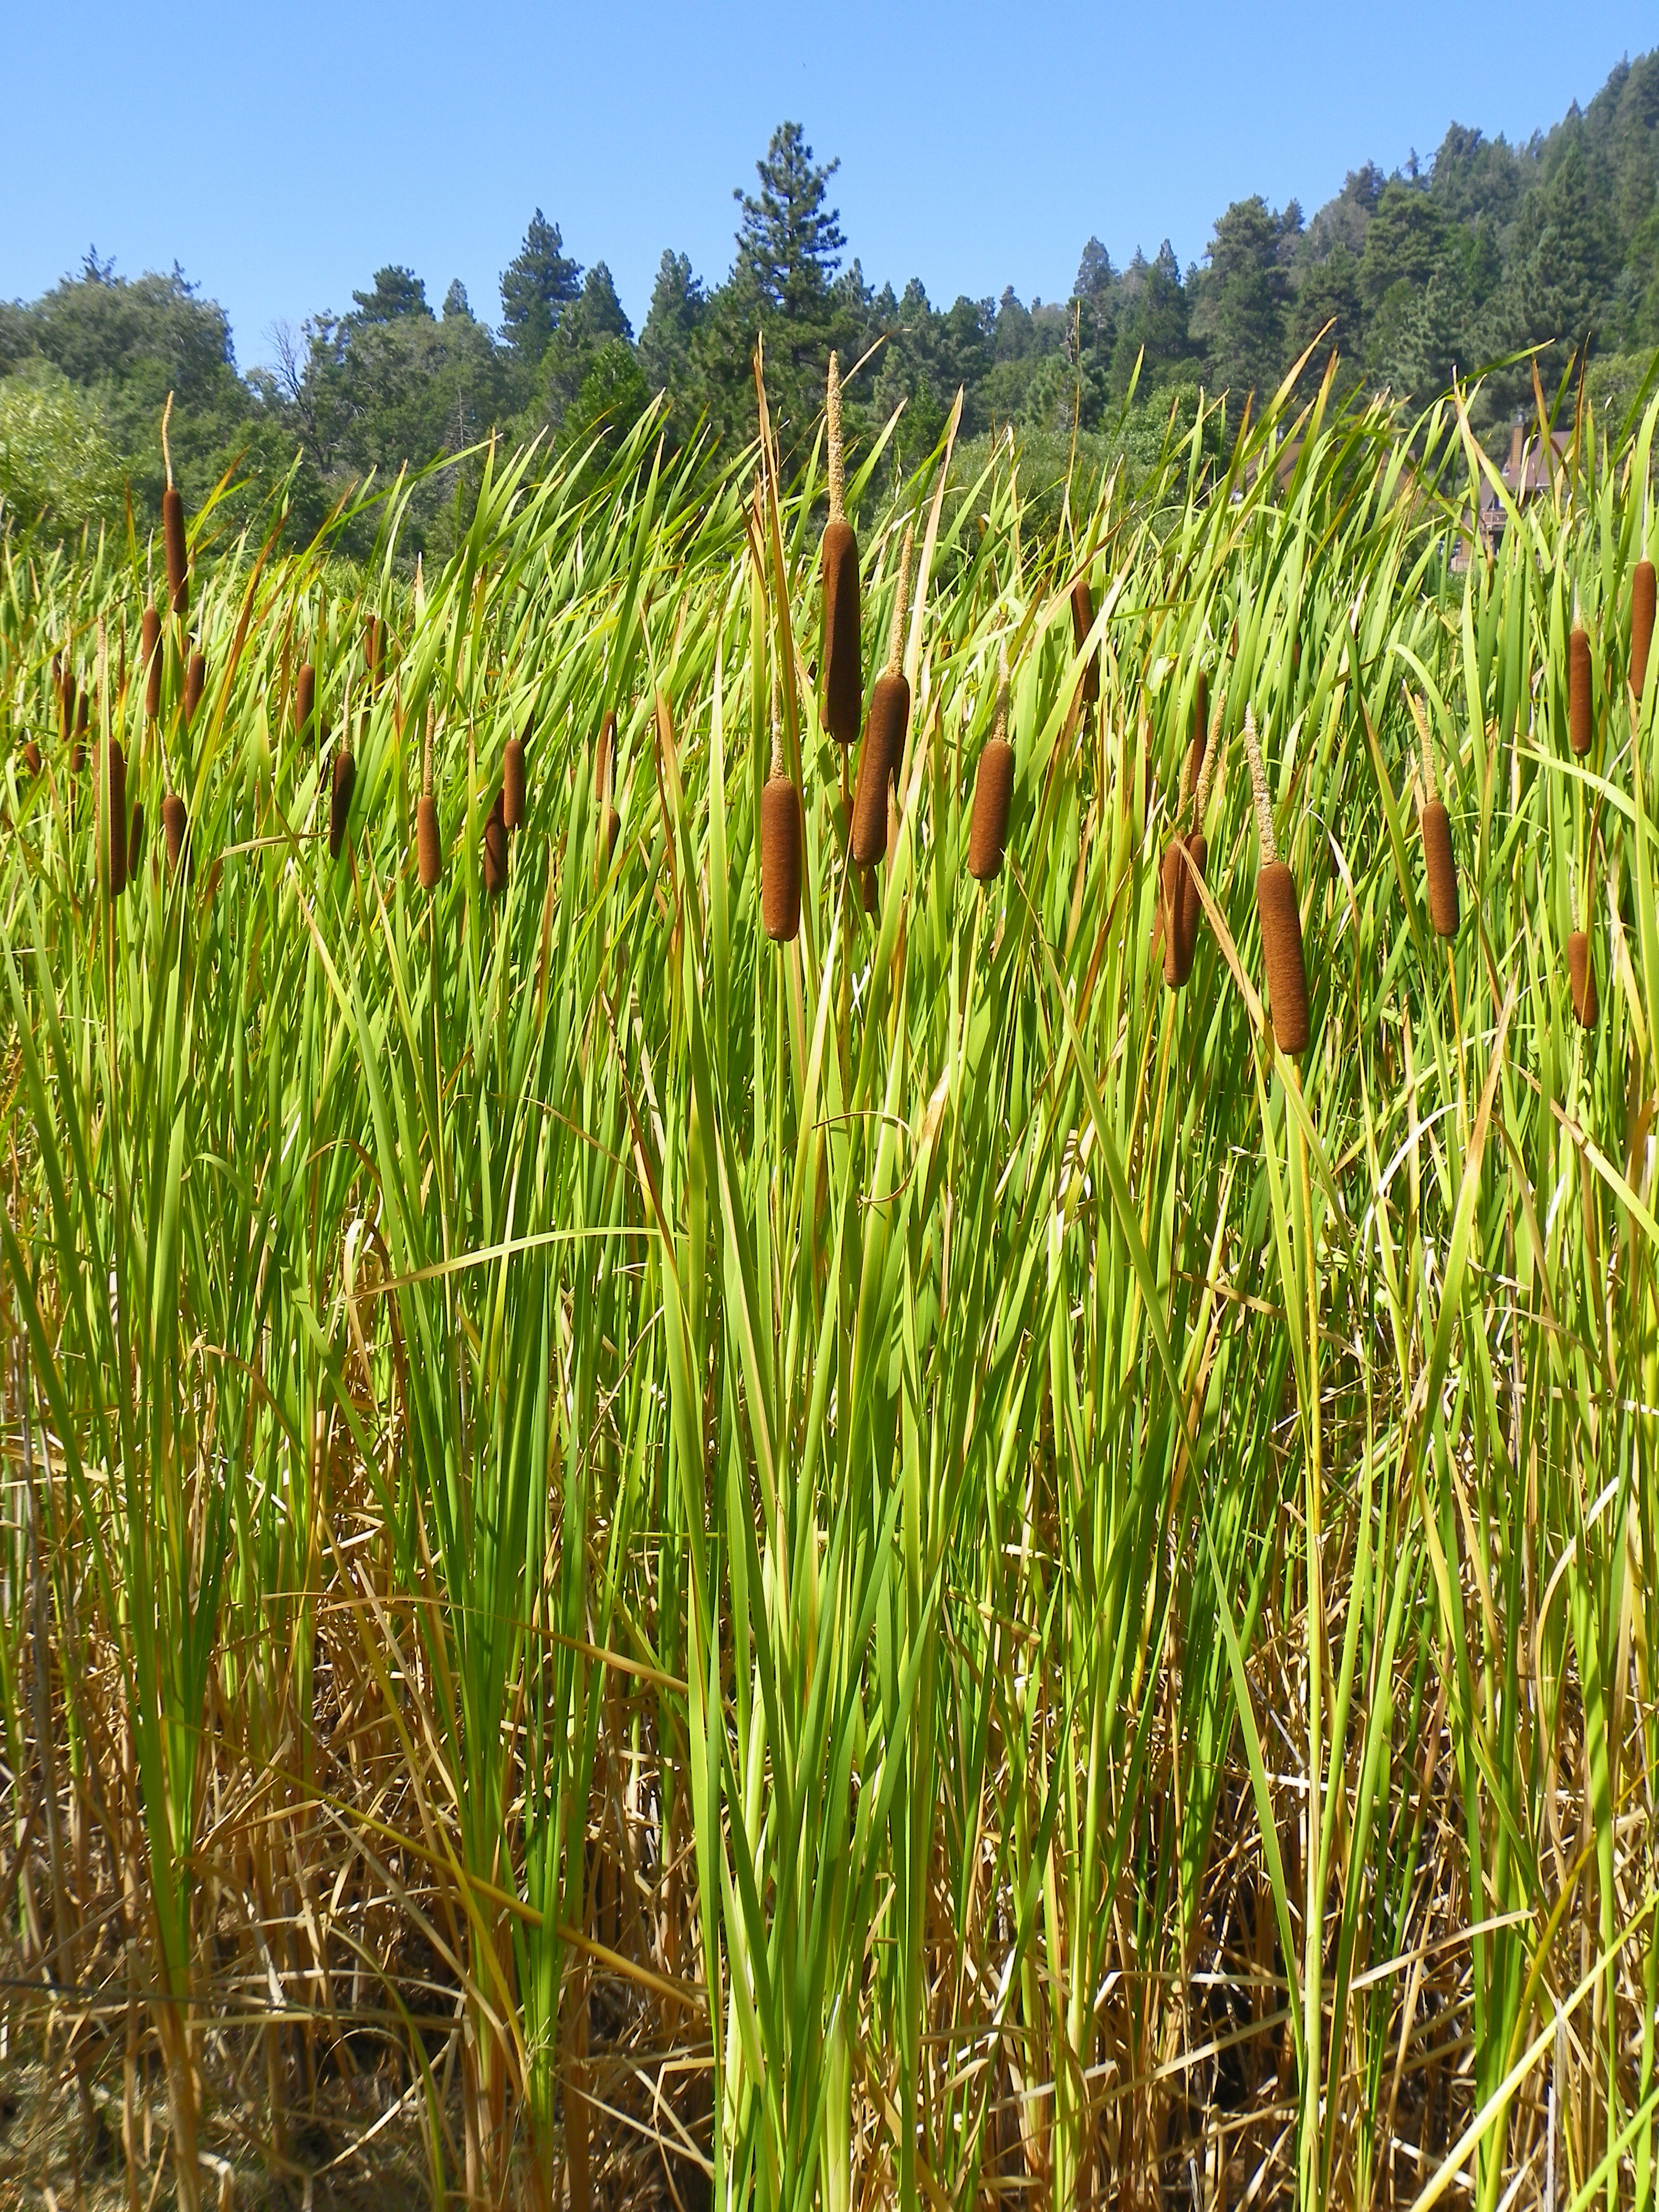
grass, marsh, plant, field, meadow, prairie, flower, reed, food, crop, soil, agriculture, grassland, wetland, plantation, ecosystem, cattail, paddy field, flowering plant, chrysopogon zizanioides, grass family, land plant, phragmites